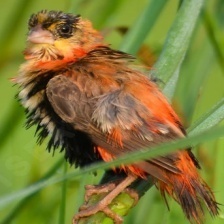
Species: NORTHERN RED BISHOP
Scientific name: EUPLECTES FRANCISCANUS